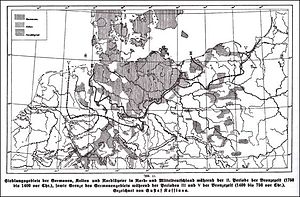
Gustaf Kossinna / Kulturkredslæren
Kort lavet af Kossinna fra 1927
Gustaf Kossinna var en tysk arkæolog og lingvist. Hans tanker om forbindelsen mellem sprog og arkæologiske funds fordelinger som udtryk for folkeslags udbredelse fik stor betydning i mellemkrigstiden dels blandt sprogforskere, dels arkæologer, dels politikere.